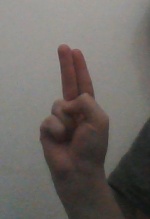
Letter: taa